Sri Lankan elephant

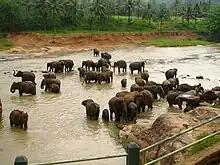
Elephants at the Elephant Orphanage near Kandy

The elephant conservation strategy of the Department of Wildlife Conservation aims at conserving as many viable populations as possible in as wide a range of suitable habitats as is feasible. This means protecting elephants both within the system of protected areas and as many animals outside these areas that the land can support and landholders will accept, and not restricting elephants to the protected area network alone.